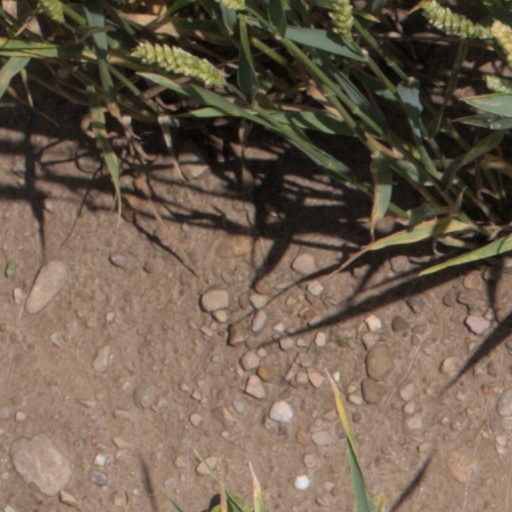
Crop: wheat